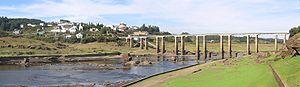
Portomarín en galicien, ou Puertomarín en espagnol, est un municipio de la comarque de Lugo, dans la province de Lugo, communauté autonome de Galice, au nord-ouest de l'Espagne. C'est aussi le nom de plusieurs parroquias de ce municipio, ainsi que du chef-lieu du municipio.